Turkish migrant crisis

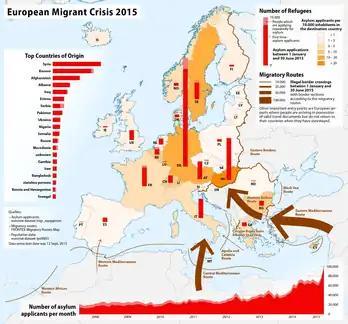
Basis for #2015 EU-Turkey Joint Action Plan; Syrian asylum applications highest among all nationalities between 1 January and 30 June 2015

The border between the Syrian Arab Republic and the Republic of Turkey is about long. The Syria–Turkey barrier is a border wall and fence under construction along the Syria–Turkey border aimed at preventing illegal crossings and smuggling.